Juana de la Concepción

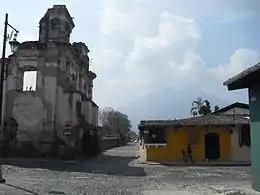
The Convent of the Conception, in Antigua Guatemala. It was destroyed by the Earthquake of Santa Marta in 1773; the Volcán de Agua is visible behind its ruins.

De Maldonado decided to seclude herself in a convent and to become a nun, which allowed her to devote herself fully to artistic and intellectual activities. She entered as a novice in the Monastery of the Immaculate Conception of Mary (Monasterio de la Inmaculada Concepción de María) ― today known as the Convent of the Conception (Convento de la Concepción) ― in Santiago de los Caballeros. She took her vows there on December 27, 1619, taking the name Sister Juana de la Concepción. She did not pay a dowry upon entering the monastery, as was typical at the time, possibly because her services as a musician were used to exempt her from payment.